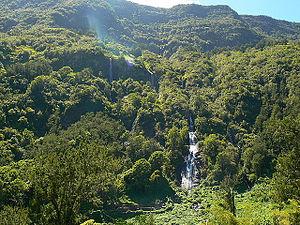
Le Voile de la Mariée est une chute d'eau de l'île de La Réunion, un département d'outre-mer français dans le sud-ouest de l'océan Indien. Située à environ 500 mètres d'altitude le long du rempart montagneux qui sépare le cirque naturel de Salazie et le plateau accueillant la forêt de Bélouve, elle relève du territoire de la commune de Salazie, une commune de La Réunion dans les Hauts de l'île. Très connue localement pour la légende qui accompagne le toponyme, elle est visible depuis la route menant du petit centre-ville à l'îlet d'Hell-Bourg.